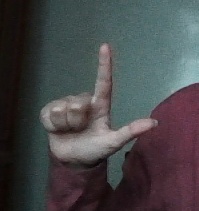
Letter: laam